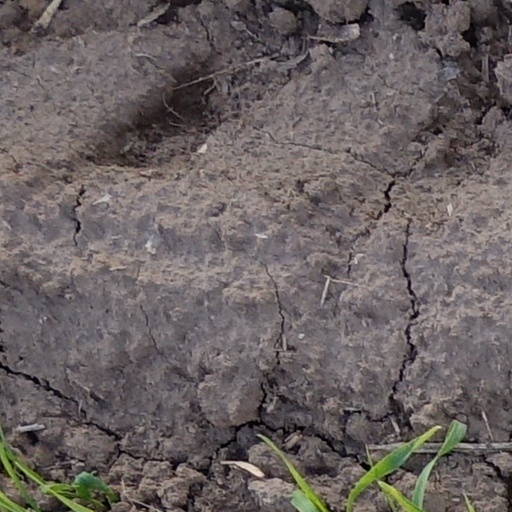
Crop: wheat